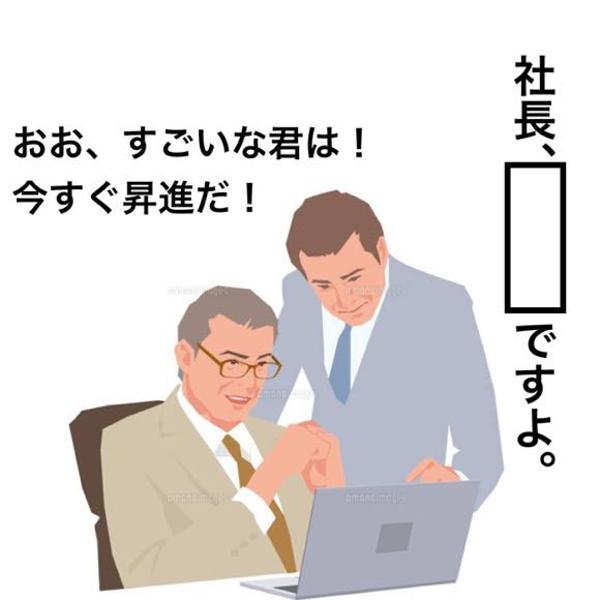
回答: 困ったらシャットダウン